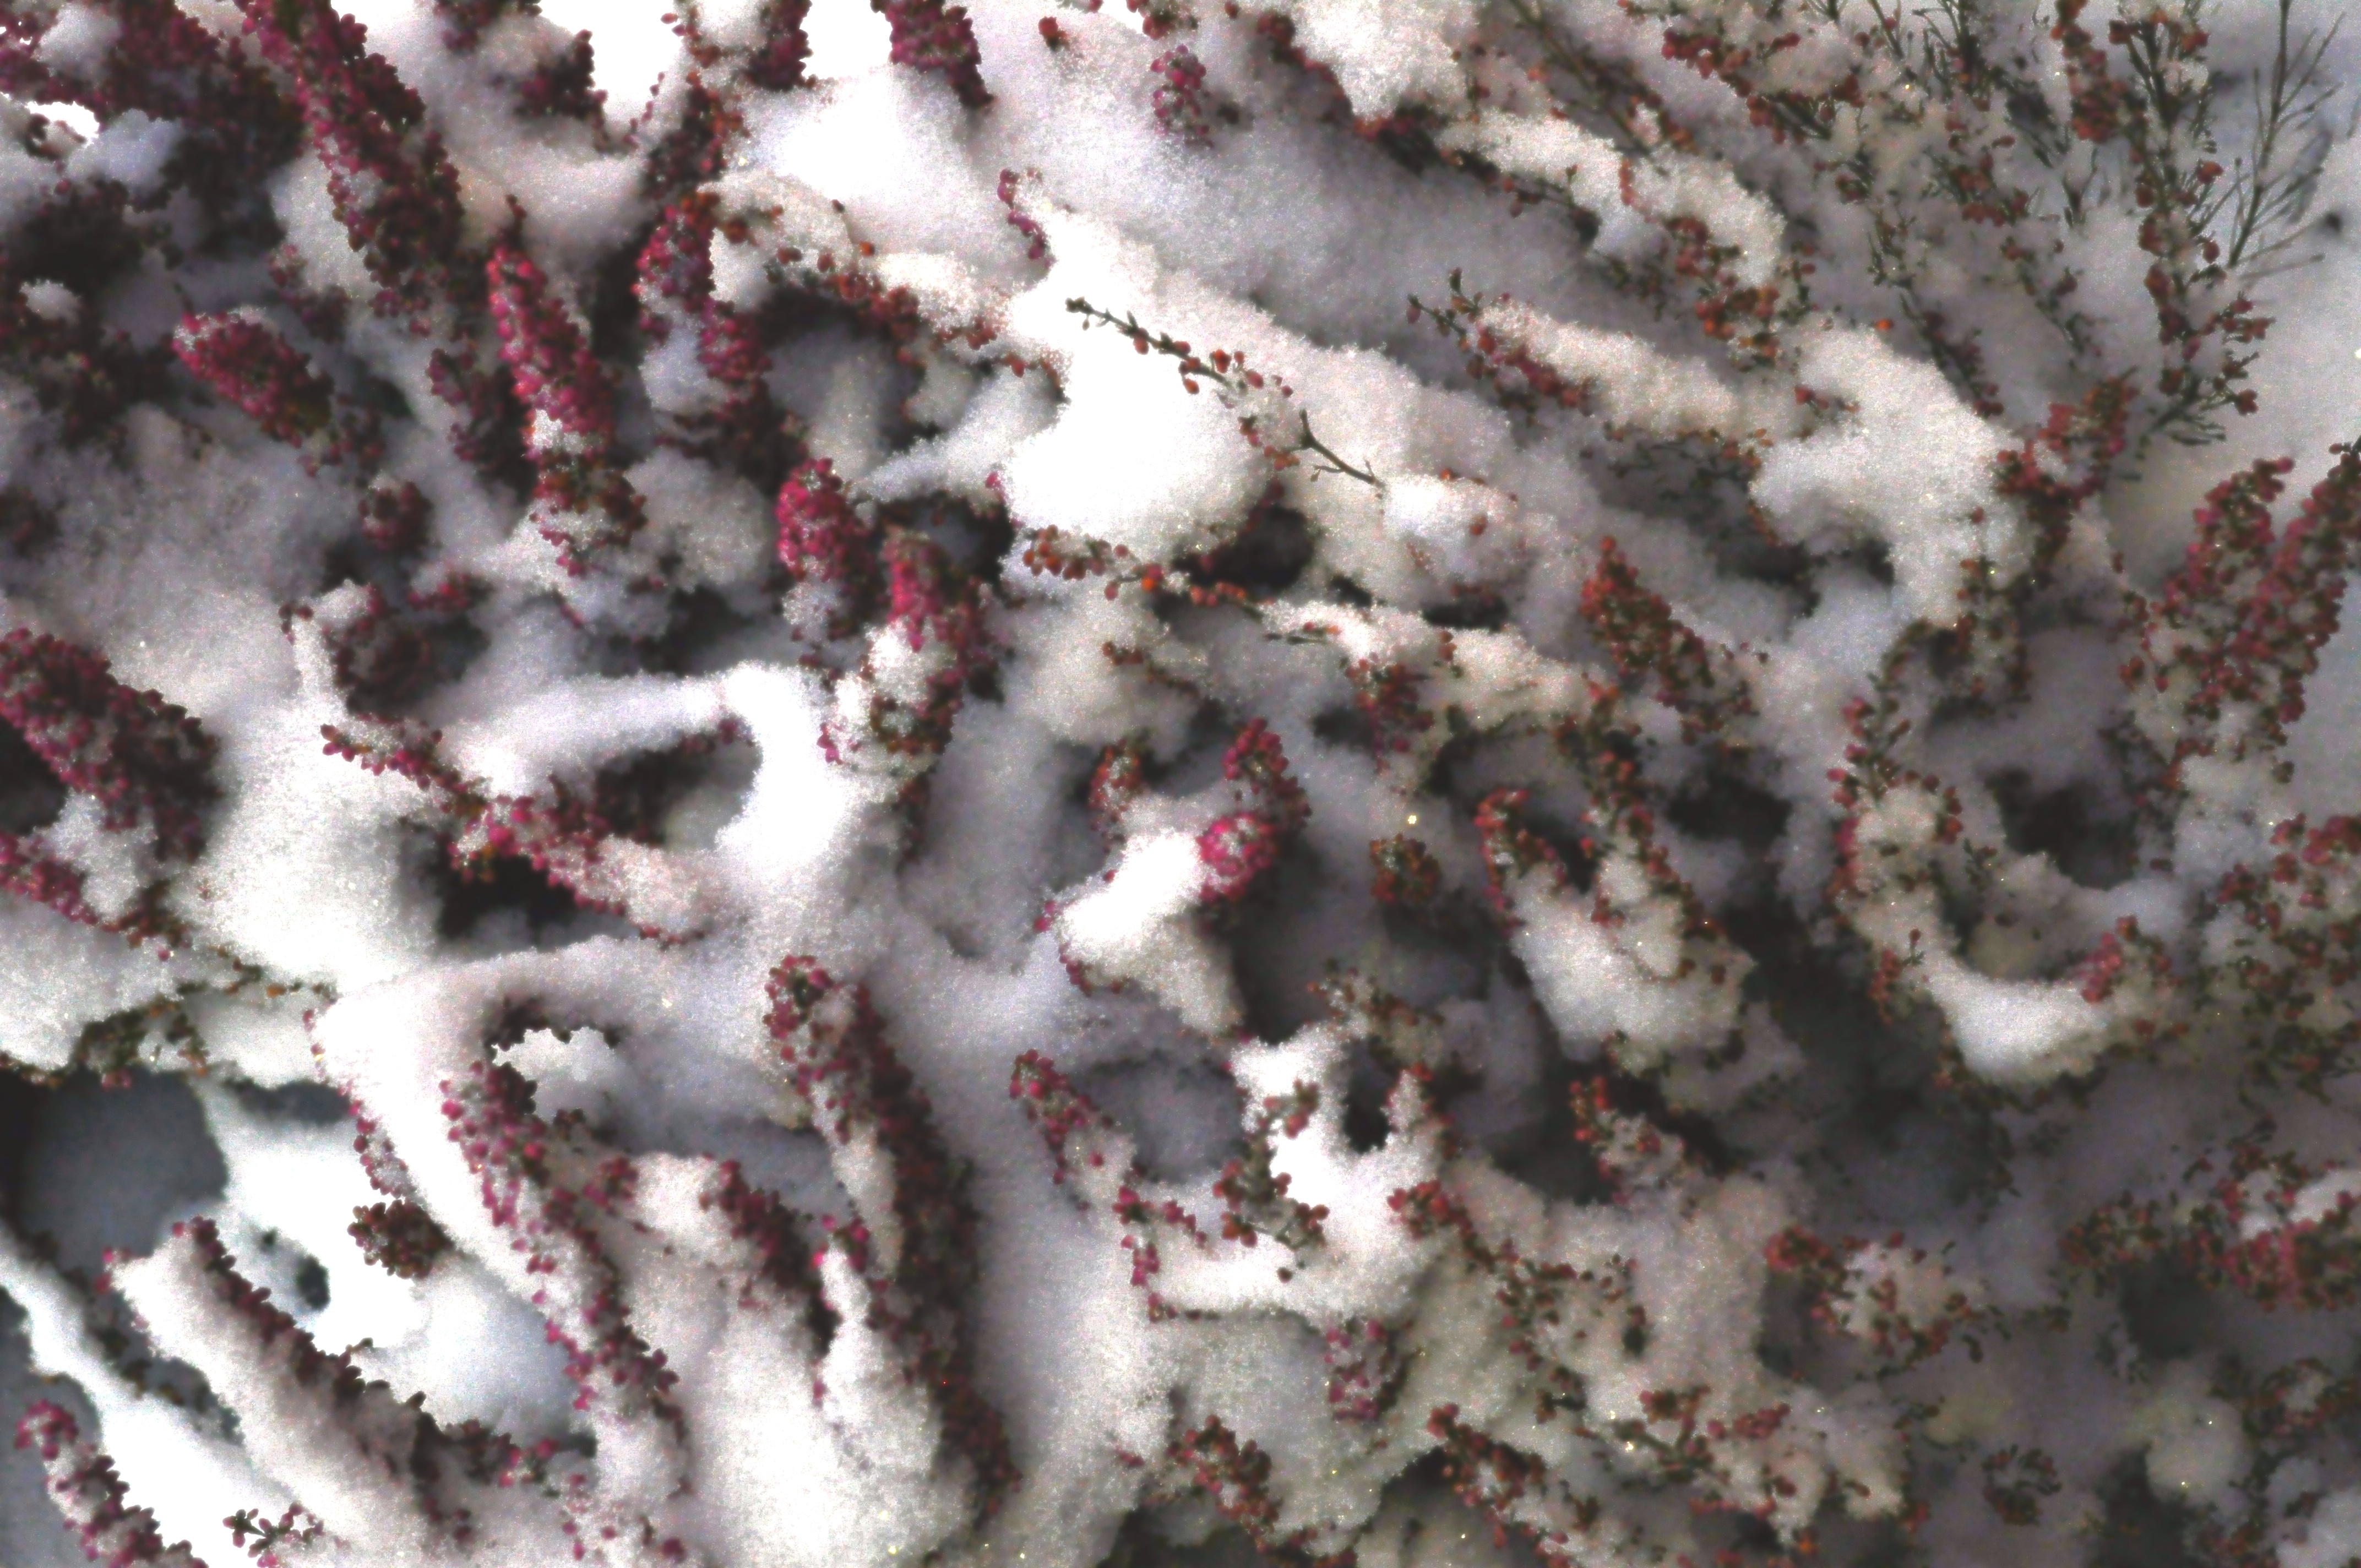
tree, branch, blossom, snow, winter, plant, leaf, flower, frost, ice, produce, season, freezing